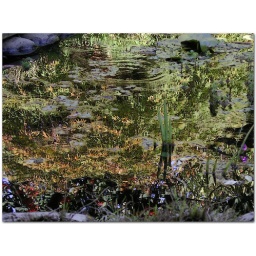
a tree in the water